Japan–Taiwan relations

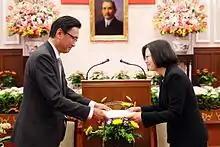
Member of the House of Representative of Japan Keiji Furuya and President Tsai Ing-wen in Taiwan on May 20, 2016.

After the war between Republic of China and Japan, during the occupation of Japan, Prime Minister Shigeru Yoshida (officially the last prime minister under the royal decree by the Japanese emperor), intended to approach the newly established People's Republic of China economically and diplomatically. However, the US rectified this initiative and threatened to boycott the 1951 Treaty of San Francisco if Japan did not engage with Republic of China (Taiwan) and the later formation of the Sino-Japanese Peace Treaty (a parallel treaty to the Treaty of San Francisco between Japan and the two Chinas that were excluded). The US required Japan to accept diplomatic relations with the Republic of China; otherwise, sovereignty to the country would not be restored, effectively maintaining war with the US and keeping it under US military occupation.